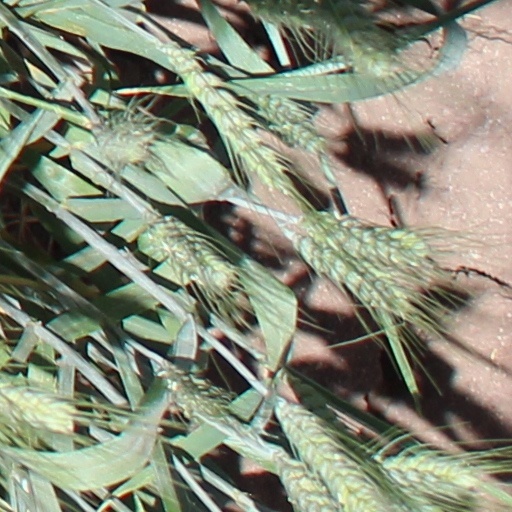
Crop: wheat